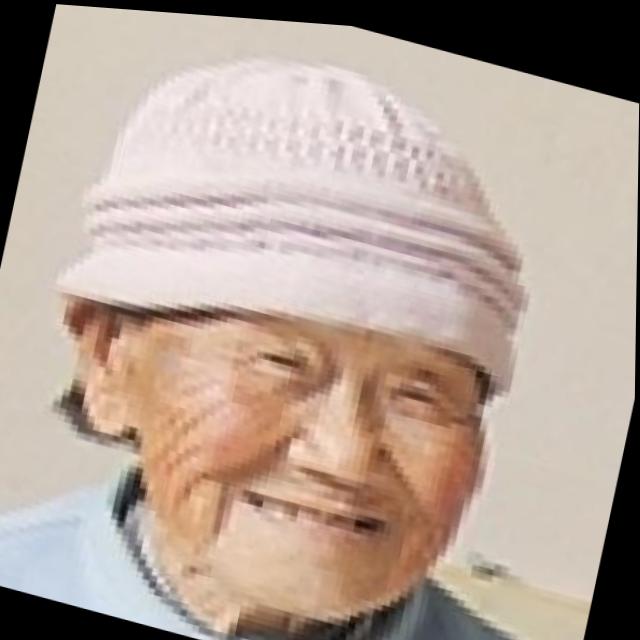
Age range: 65+